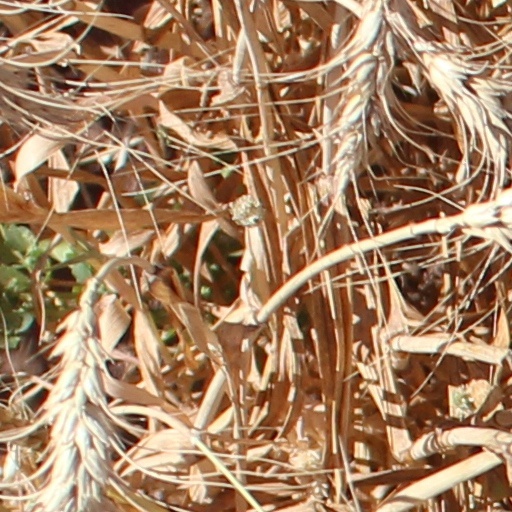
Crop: wheat